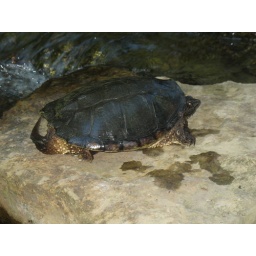
Common Snapping Turtle resting on a rock by the river